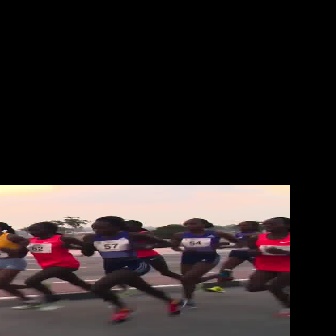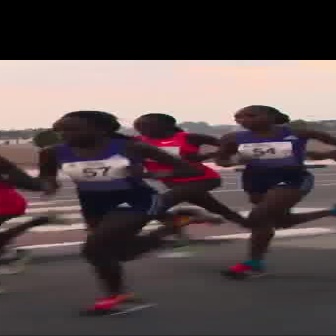
  Please identify the target specified by the bounding box [79,216,188,325] in the first image and locate it in the second image. Return the coordinates in [x_min,y_min,x_max,y_max] format.
Answer: [23,110,229,316]